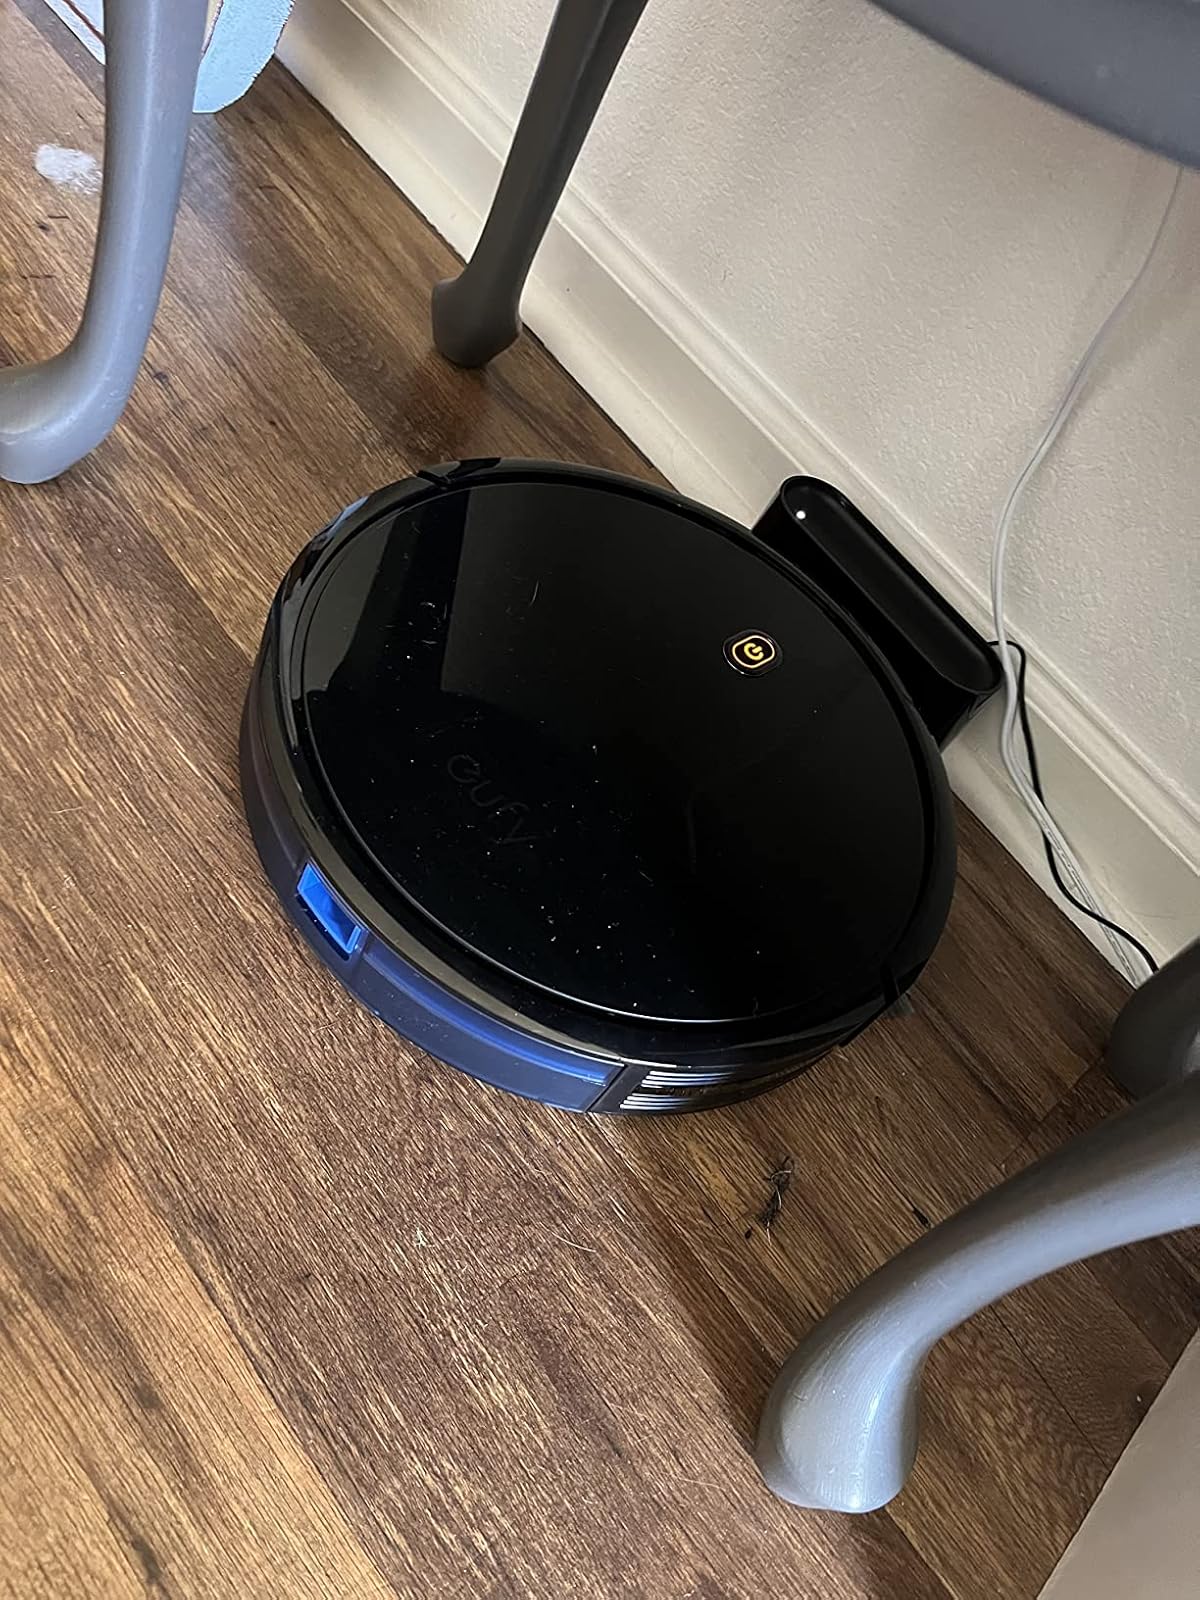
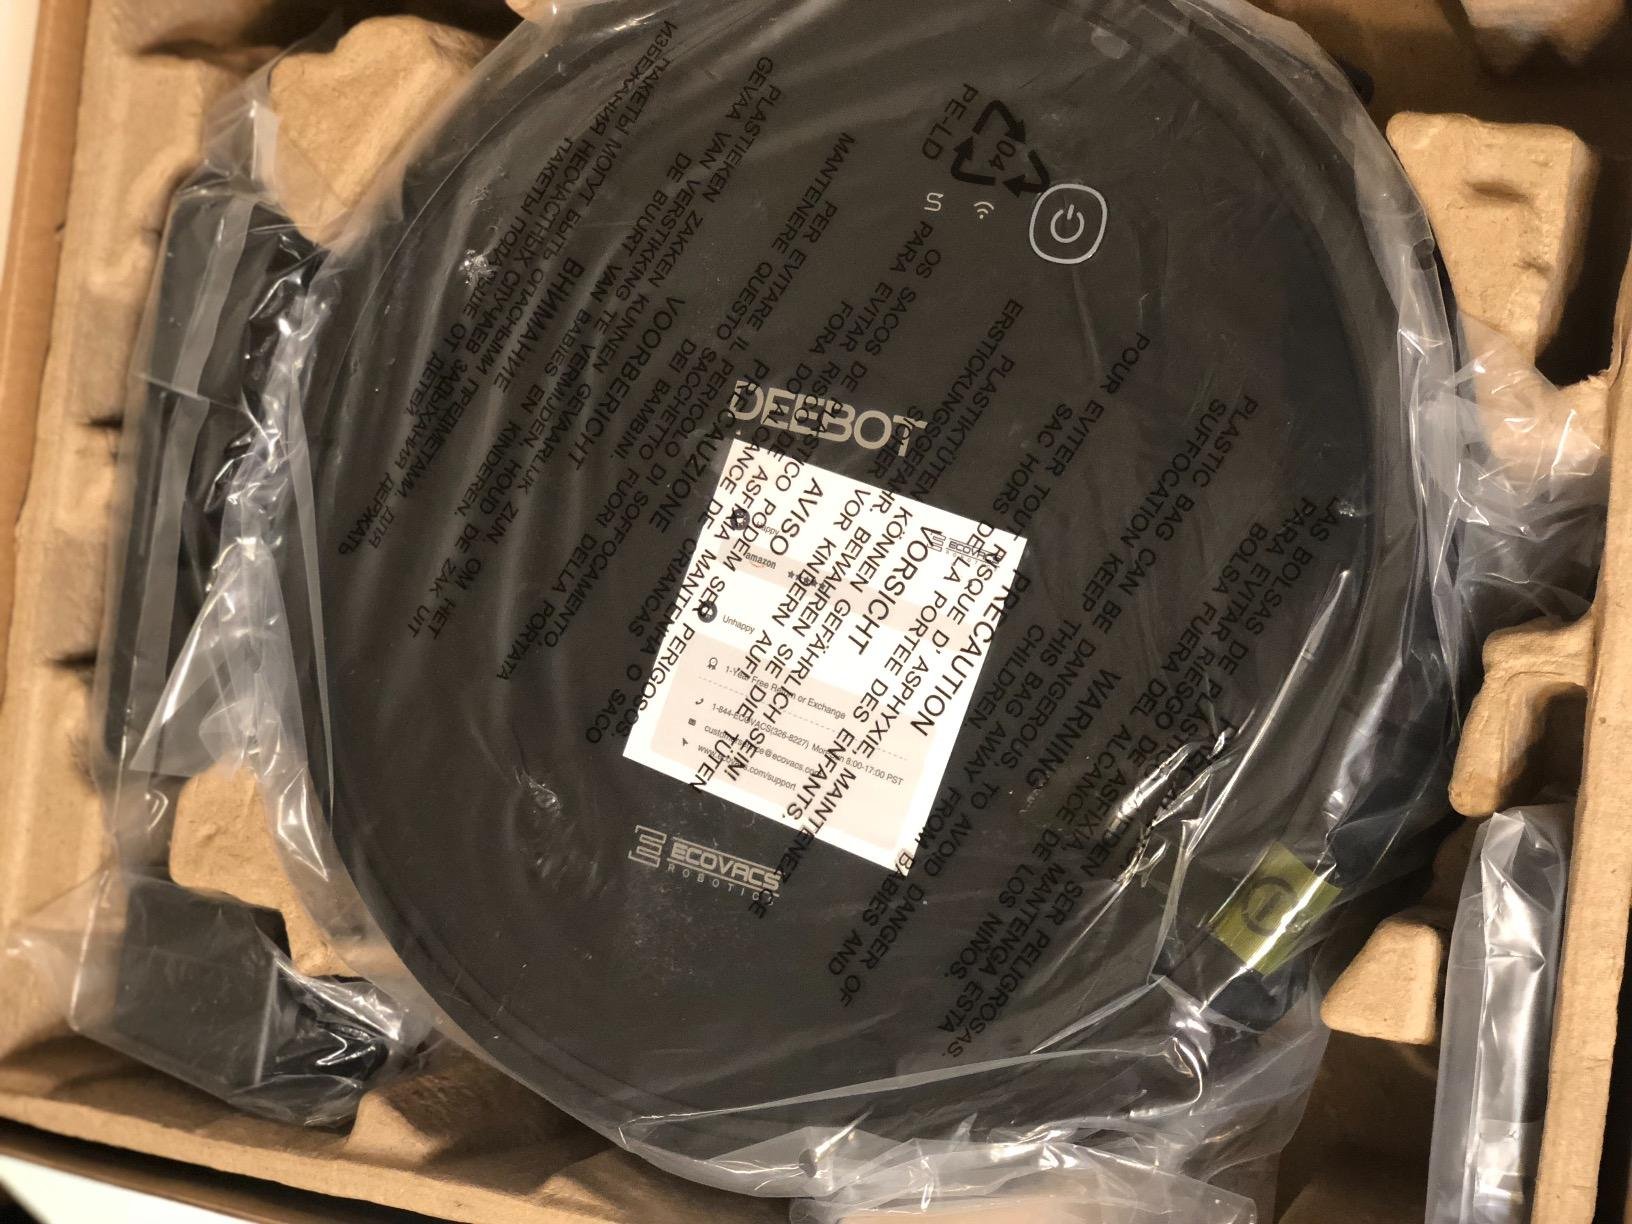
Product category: items_vacuum
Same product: no